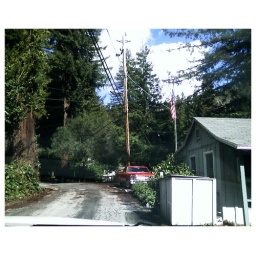
lunch in the forest house